Insectivora

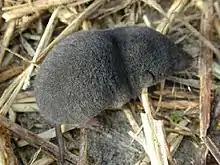
A Shrew.

The order Insectivora (from Latin "insectum" "insect" and "vorare" "to eat") is a now-abandoned biological grouping within the class of mammals. Some species have now been moved out, leaving the remaining ones in the order Eulipotyphla within the larger clade Laurasiatheria, which makes up one of the basal clades of placental mammals.